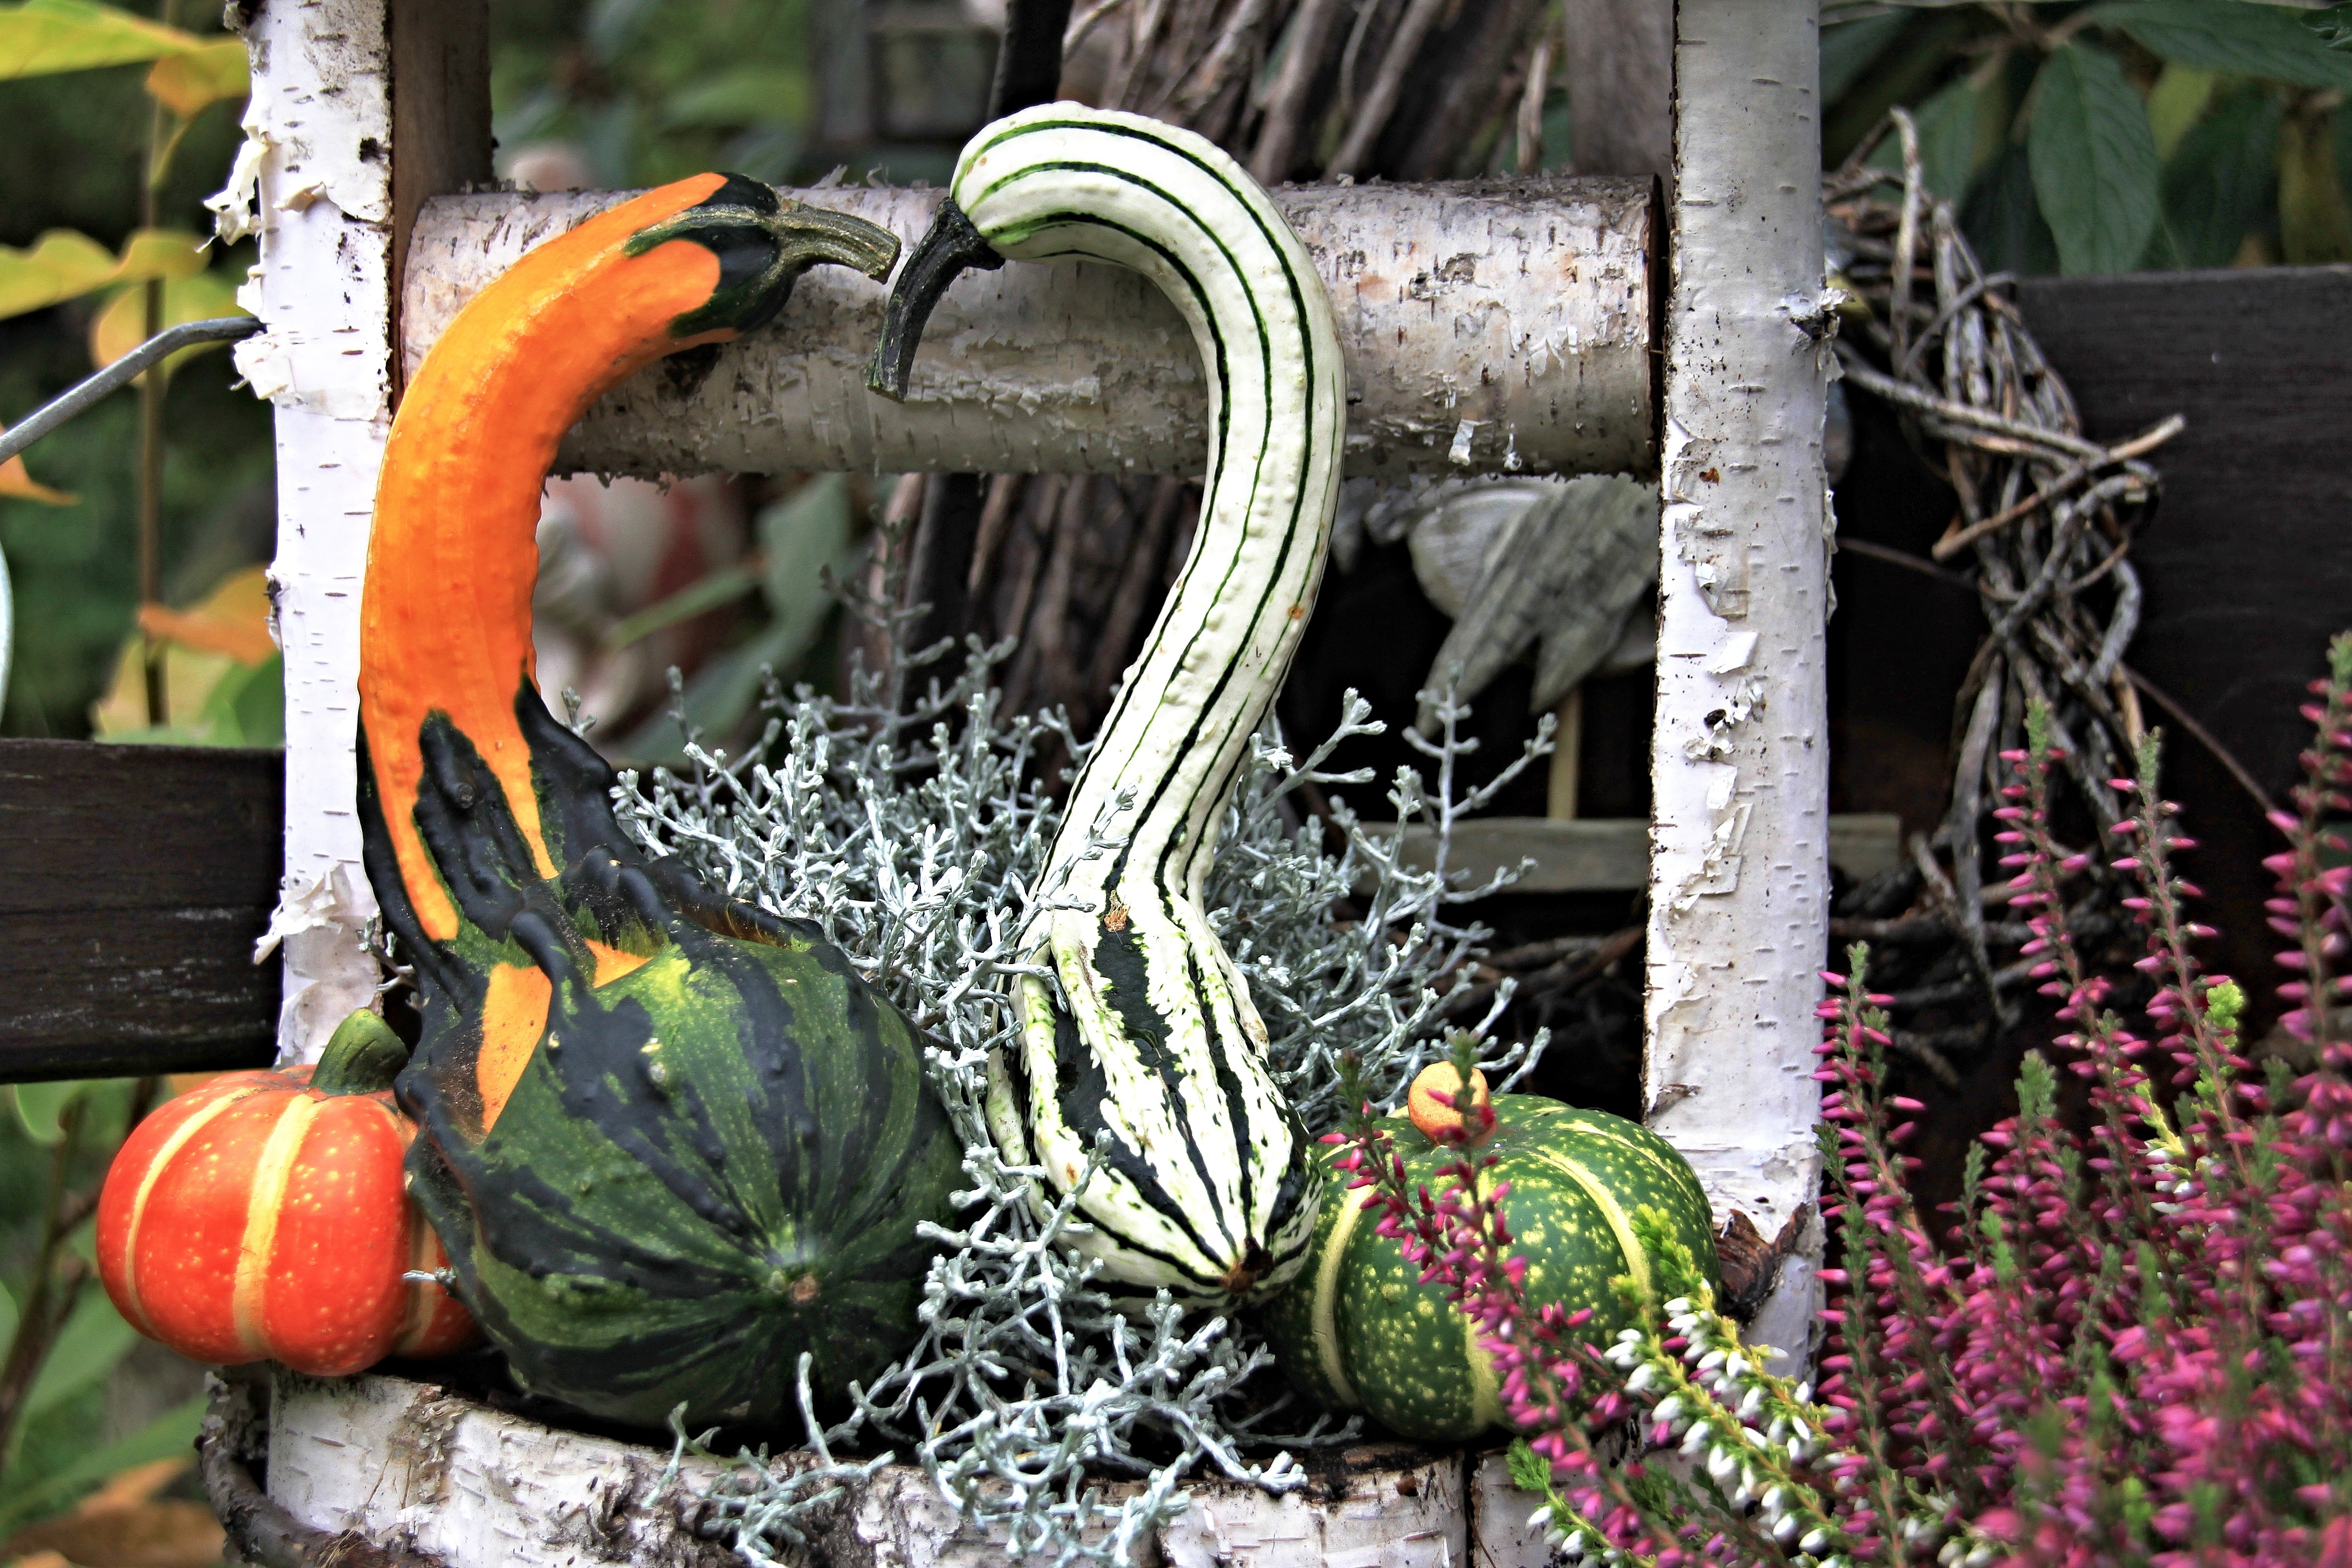
plant, flower, decoration, produce, autumn, garden, flora, gourd, deco, decorative, flowering plant, land plant